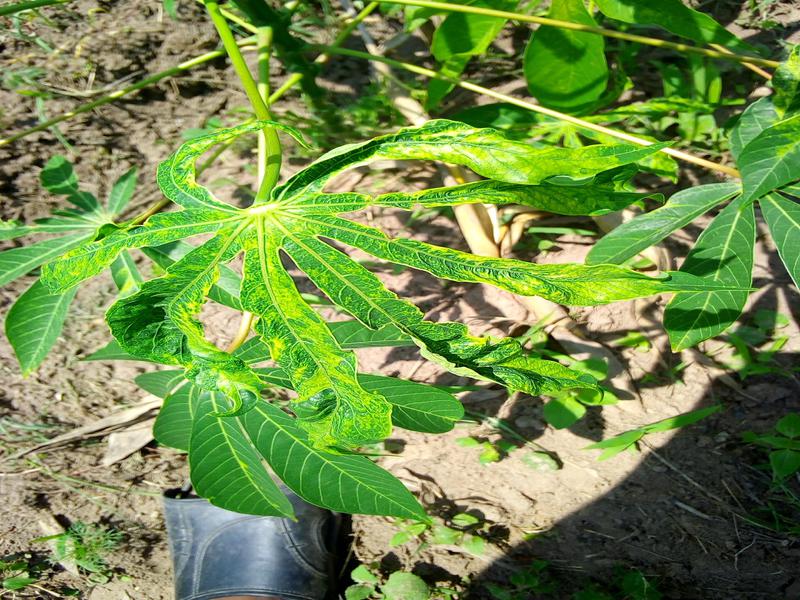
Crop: cassava
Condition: mosaic_disease